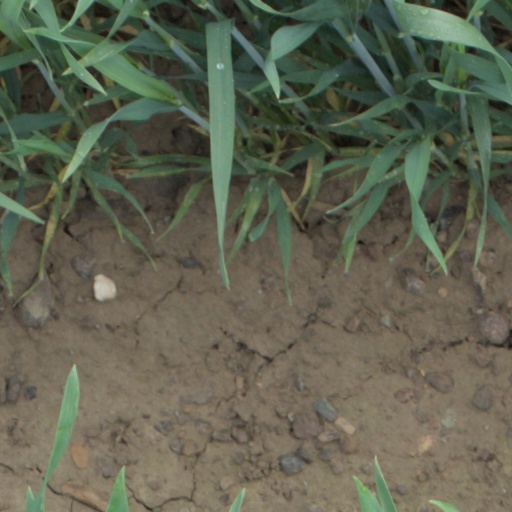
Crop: wheat